The Woman in White (1948 film)

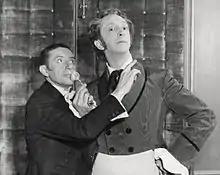
"An extremely amusing and well characterized study comes from John Abbott (right) as the eccentric and mentally unbalanced Fairlie", noted "Picturegoer" magazine

The next morning, Walter meets the wealthy Laura and sees a strong resemblance to the woman in white, so much that he mistakes Laura for her. At the breakfast table, Laura tells Marian, Mrs. Vesey and Fosco of Walter's encounter. Mrs. Vesey helps Laura recall a visit from a similar person when they were both girls. Determined to investigate, Marian discovers an old letter written by Laura's mother about a distant cousin, Anne Catherick, who looked like Laura and came to visit one summer. Having furtively discussed Anne's appearance with Frederick, Fosco steals this letter. Discovering the theft, Walter tells Marian of his suspicions of Fosco.